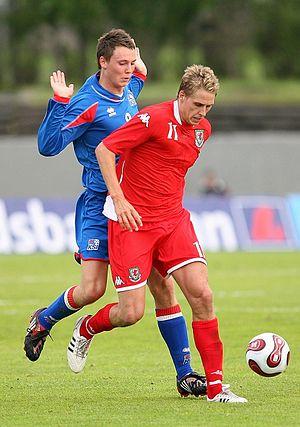
Eggert Jónsson est un footballeur islandais né le 18 août 1988 à Reykjavik qui évolue au poste de milieu défensif ou de défenseur central au SønderjyskE.